Uetikon am See

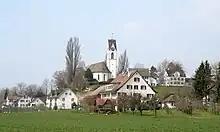
Swiss Reformed Church of Uetikon

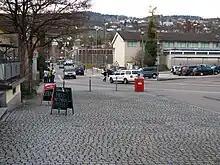

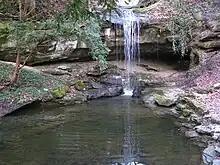
"Risitobel" valley on southern Pfannenstiel plateau

Uetikon am See has an unemployment rate of 1.48%. , there were 61 people employed in the primary economic sector and about 17 businesses involved in this sector. 415 people are employed in the secondary sector and there are 47 businesses in this sector. 950 people are employed in the tertiary sector, with 153 businesses in this sector. 43.3% of the working population were employed full-time, and 56.7% were employed part-time.